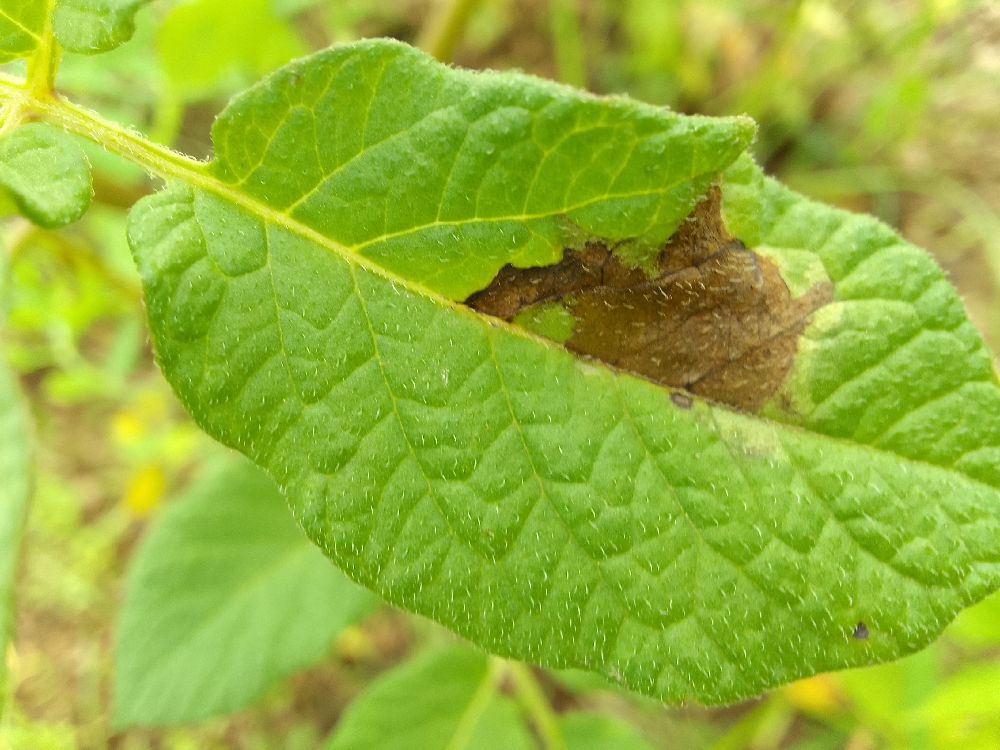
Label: Late blight